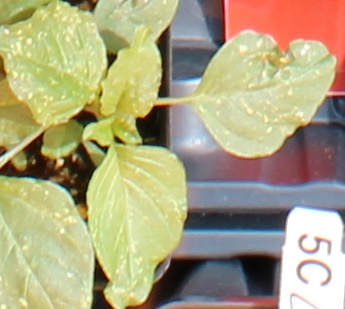
Label: Redroot Pigweed